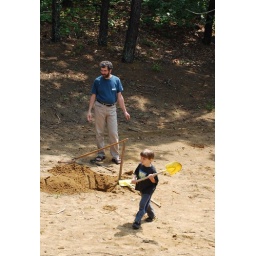
The devastation in the beach house backyard, after new septic systems were put in - Andrew &amp;amp; Chris